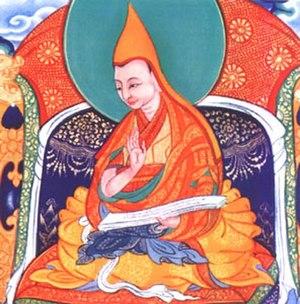
Khedrup Je ou Kedrub Jey, également appelé Khedrup Gelek Pelzang, était un érudit tibétain du XVᵉ siècle.